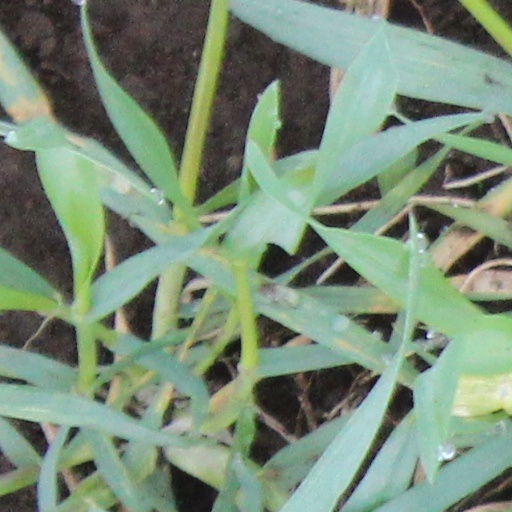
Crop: wheat